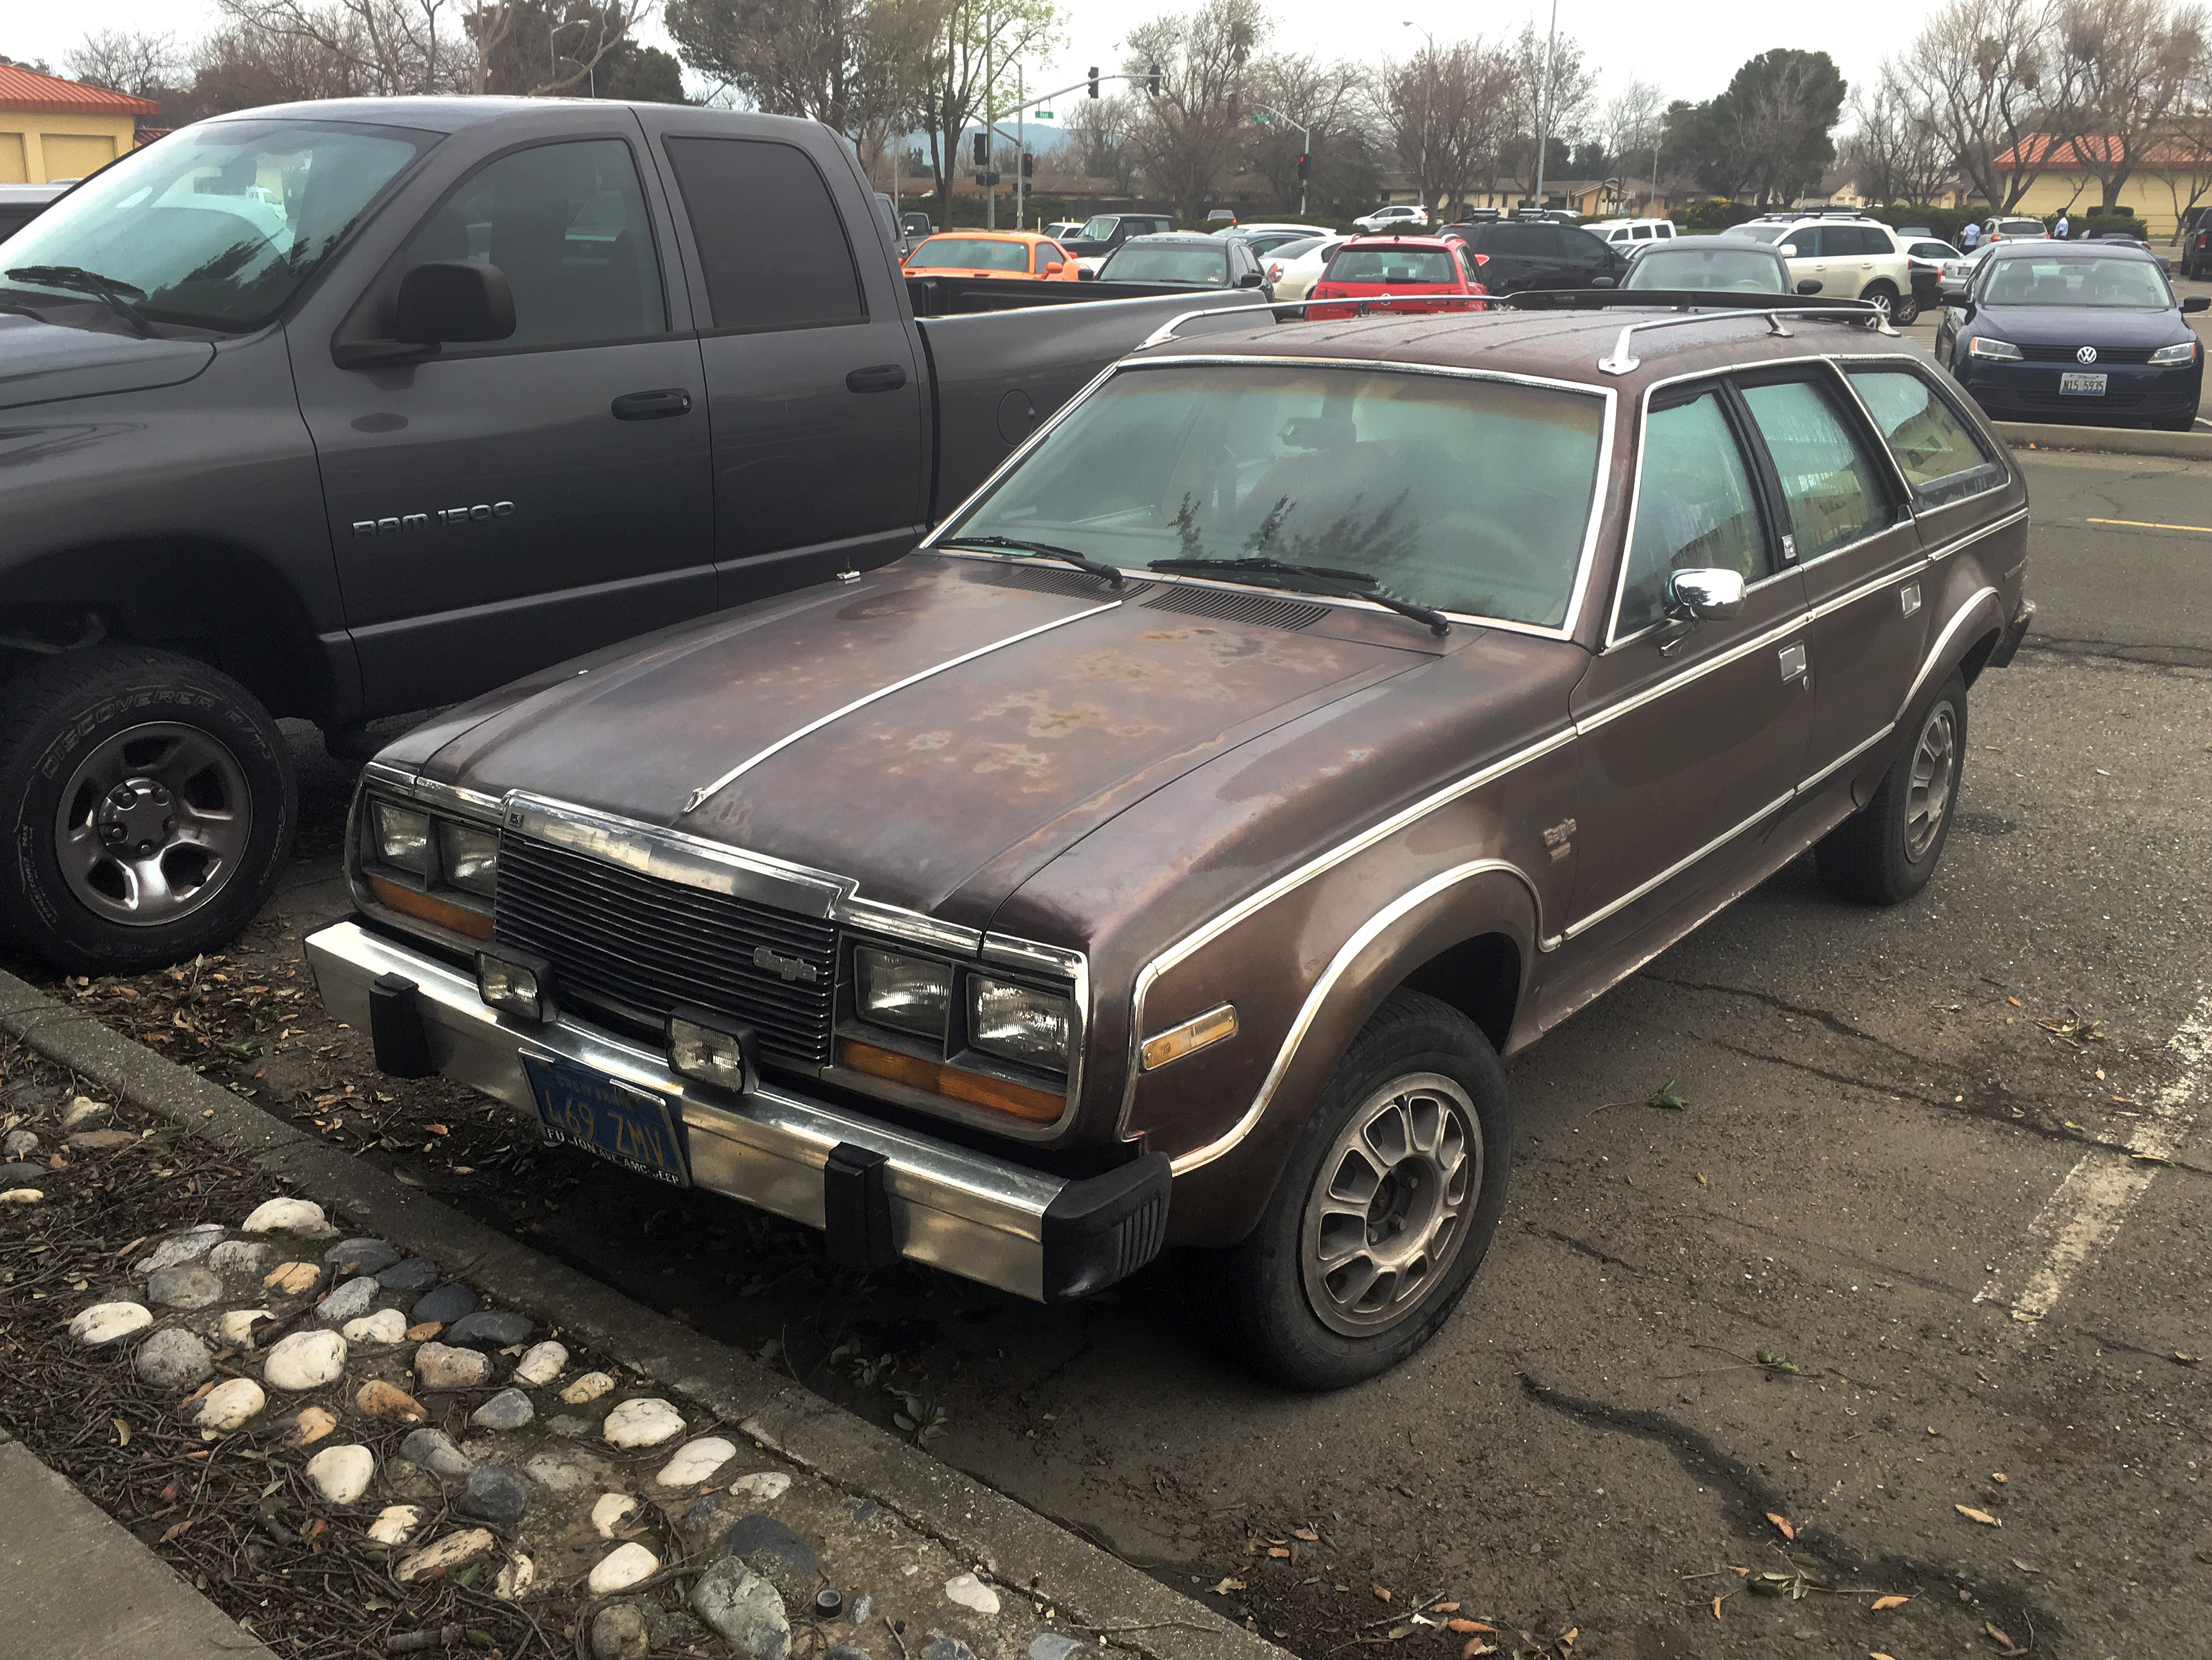
car, vehicle, sedan, chevrolet, eaglewagon, sport utility vehicle, land vehicle, automobile make, automotive exterior, compact car, executive car, compact sport utility vehicle